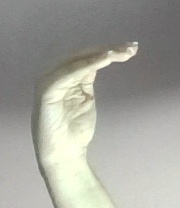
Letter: haa